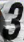
Number: 3